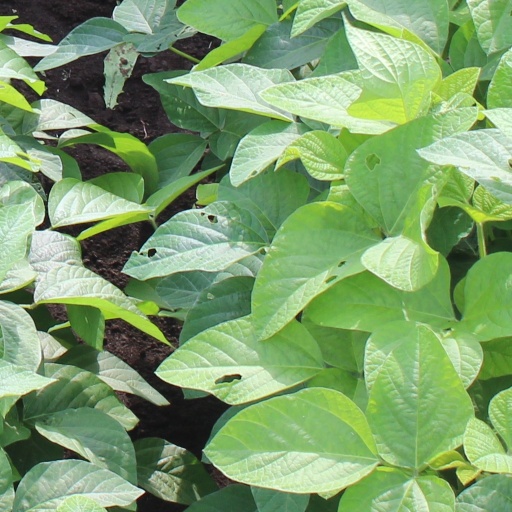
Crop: soybean